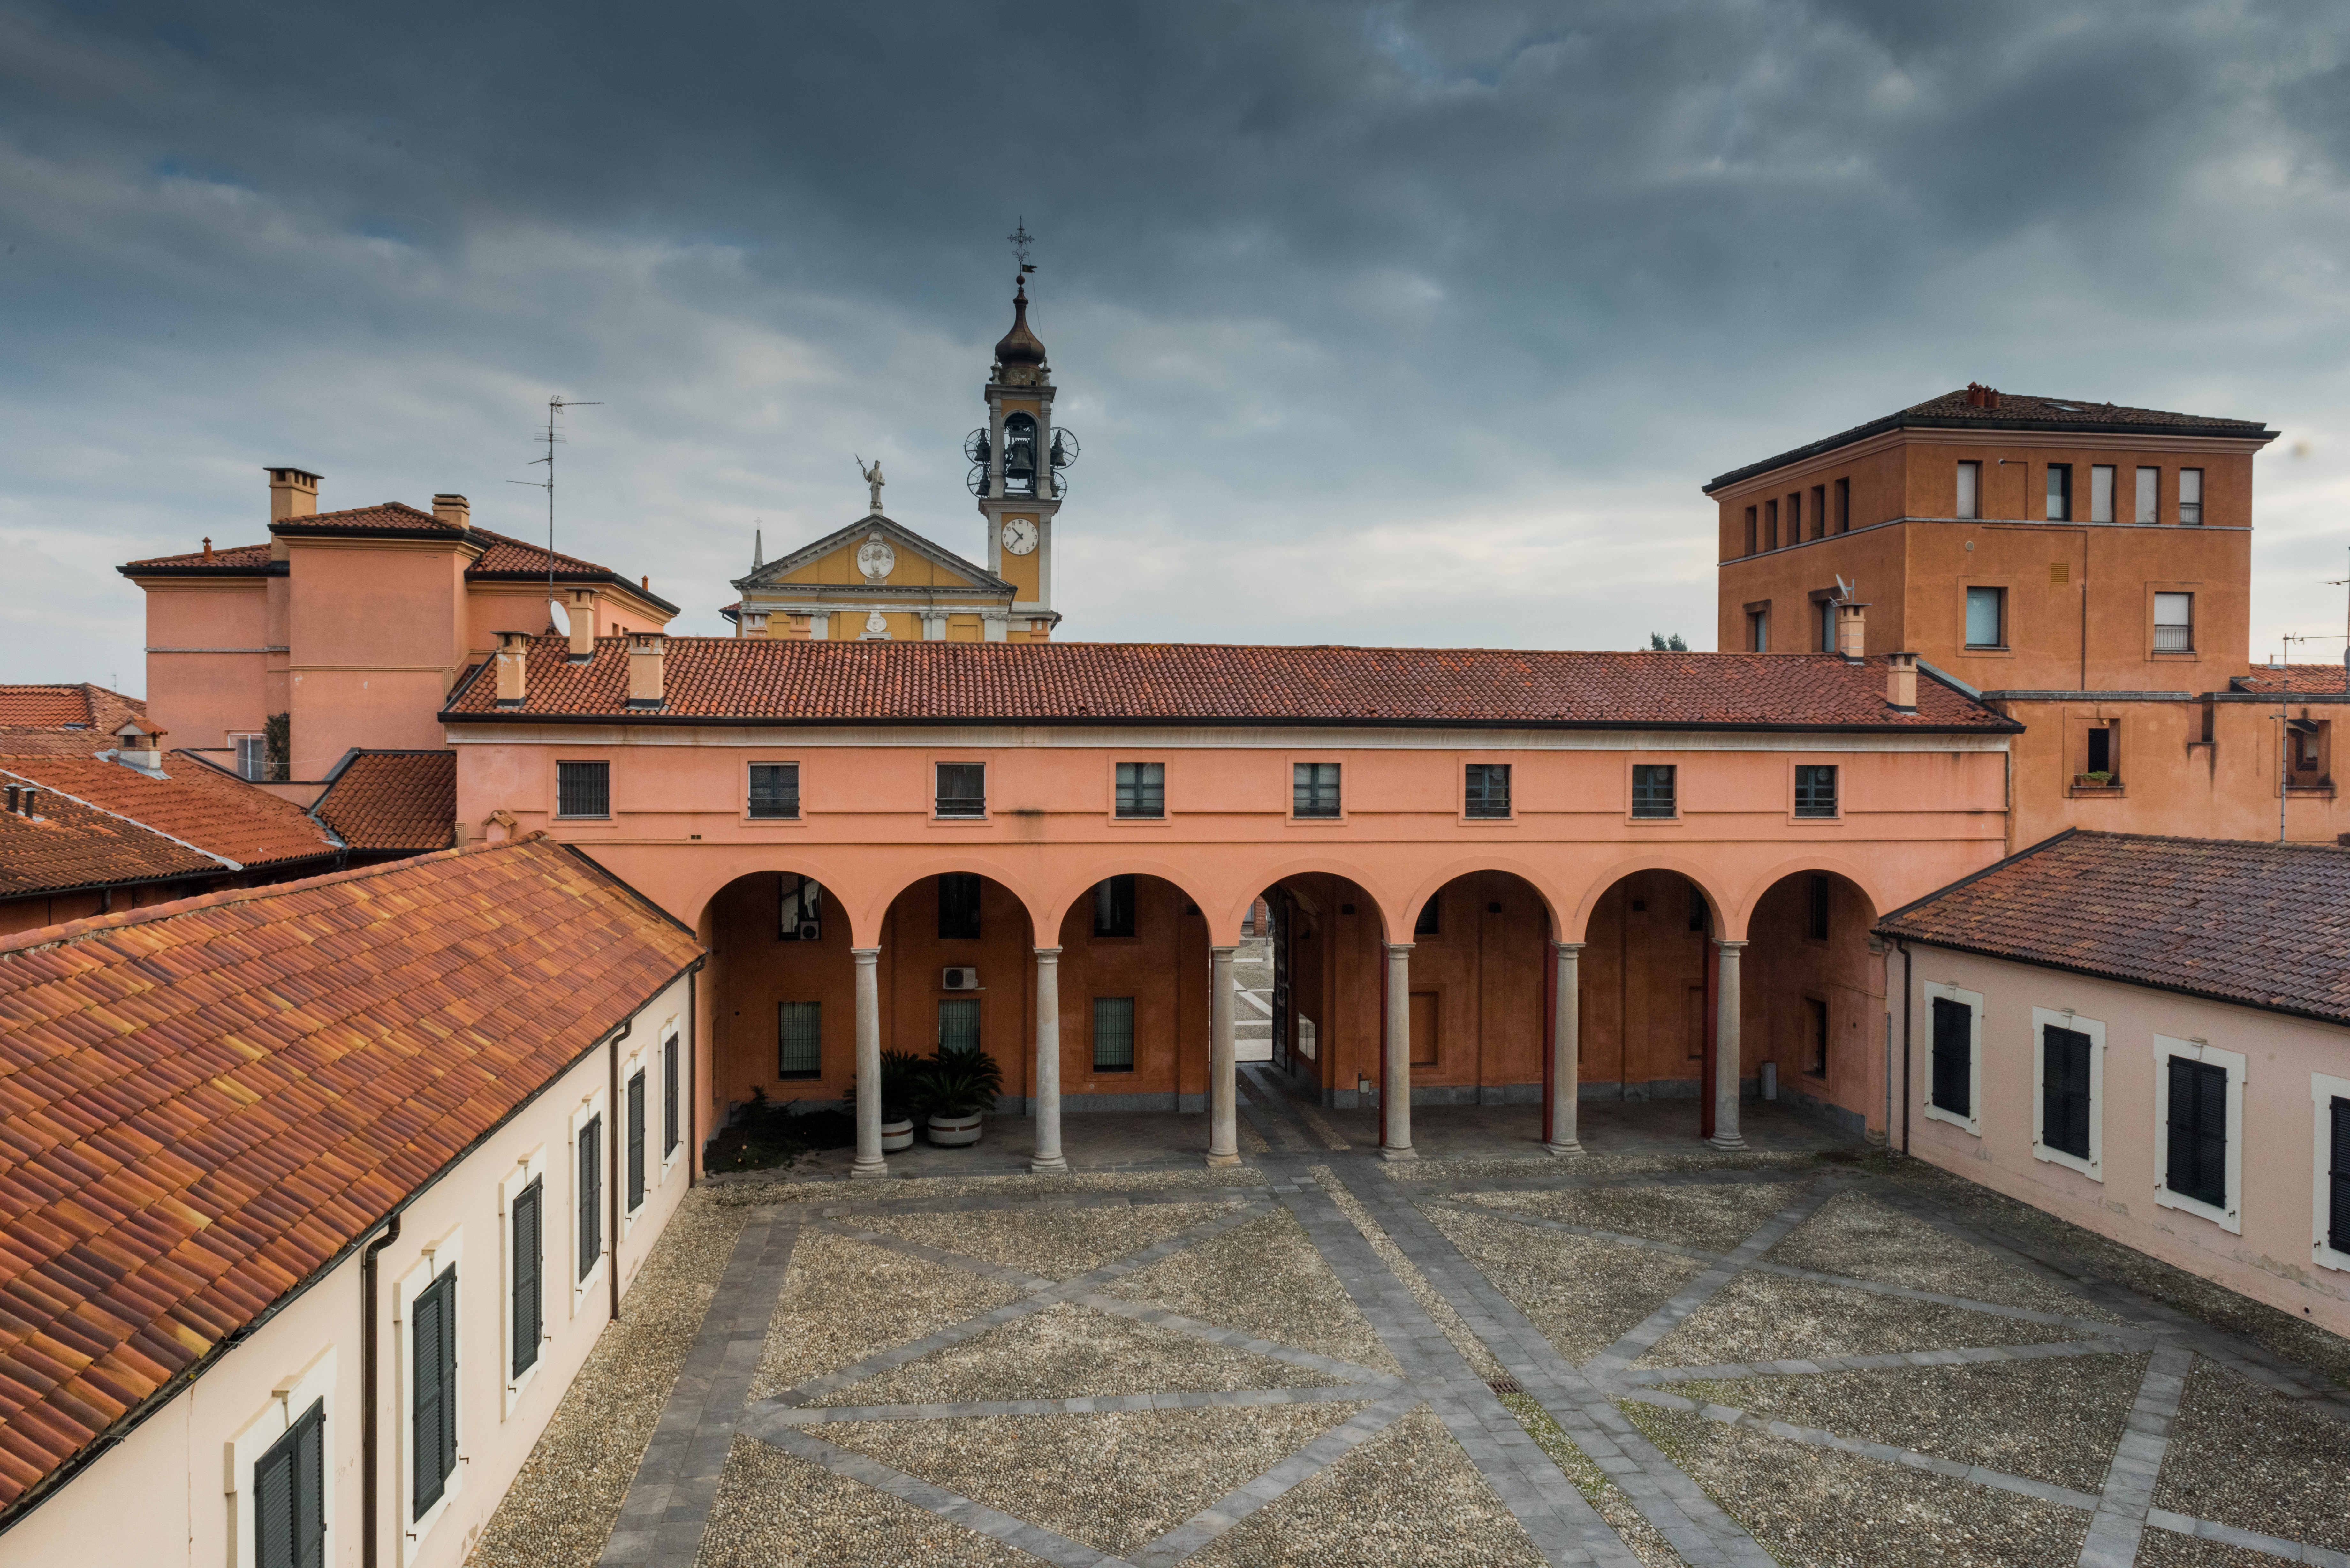
landscape, architecture, sky, town, roof, building, palace, city, monument, landmark, italy, facade, church, fortification, place of worship, houses, monastery, bricks, synagogue, culture, works, arcade, campanile, roofs, ancient history, cavenago